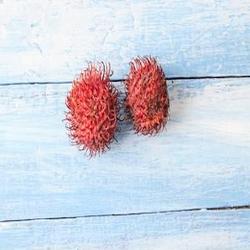
Label: Rambutan